Beauty

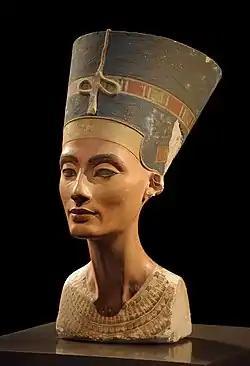
The bust of Nefertiti, 14th century BC

The characterization of a person as "beautiful", whether on an individual basis or by community consensus, is often based on some combination of "inner beauty", which includes psychological factors such as personality, intelligence, grace, politeness, charisma, integrity, congruence and elegance, and "outer beauty" (i.e. physical attractiveness) which includes physical attributes which are valued on an aesthetic basis.